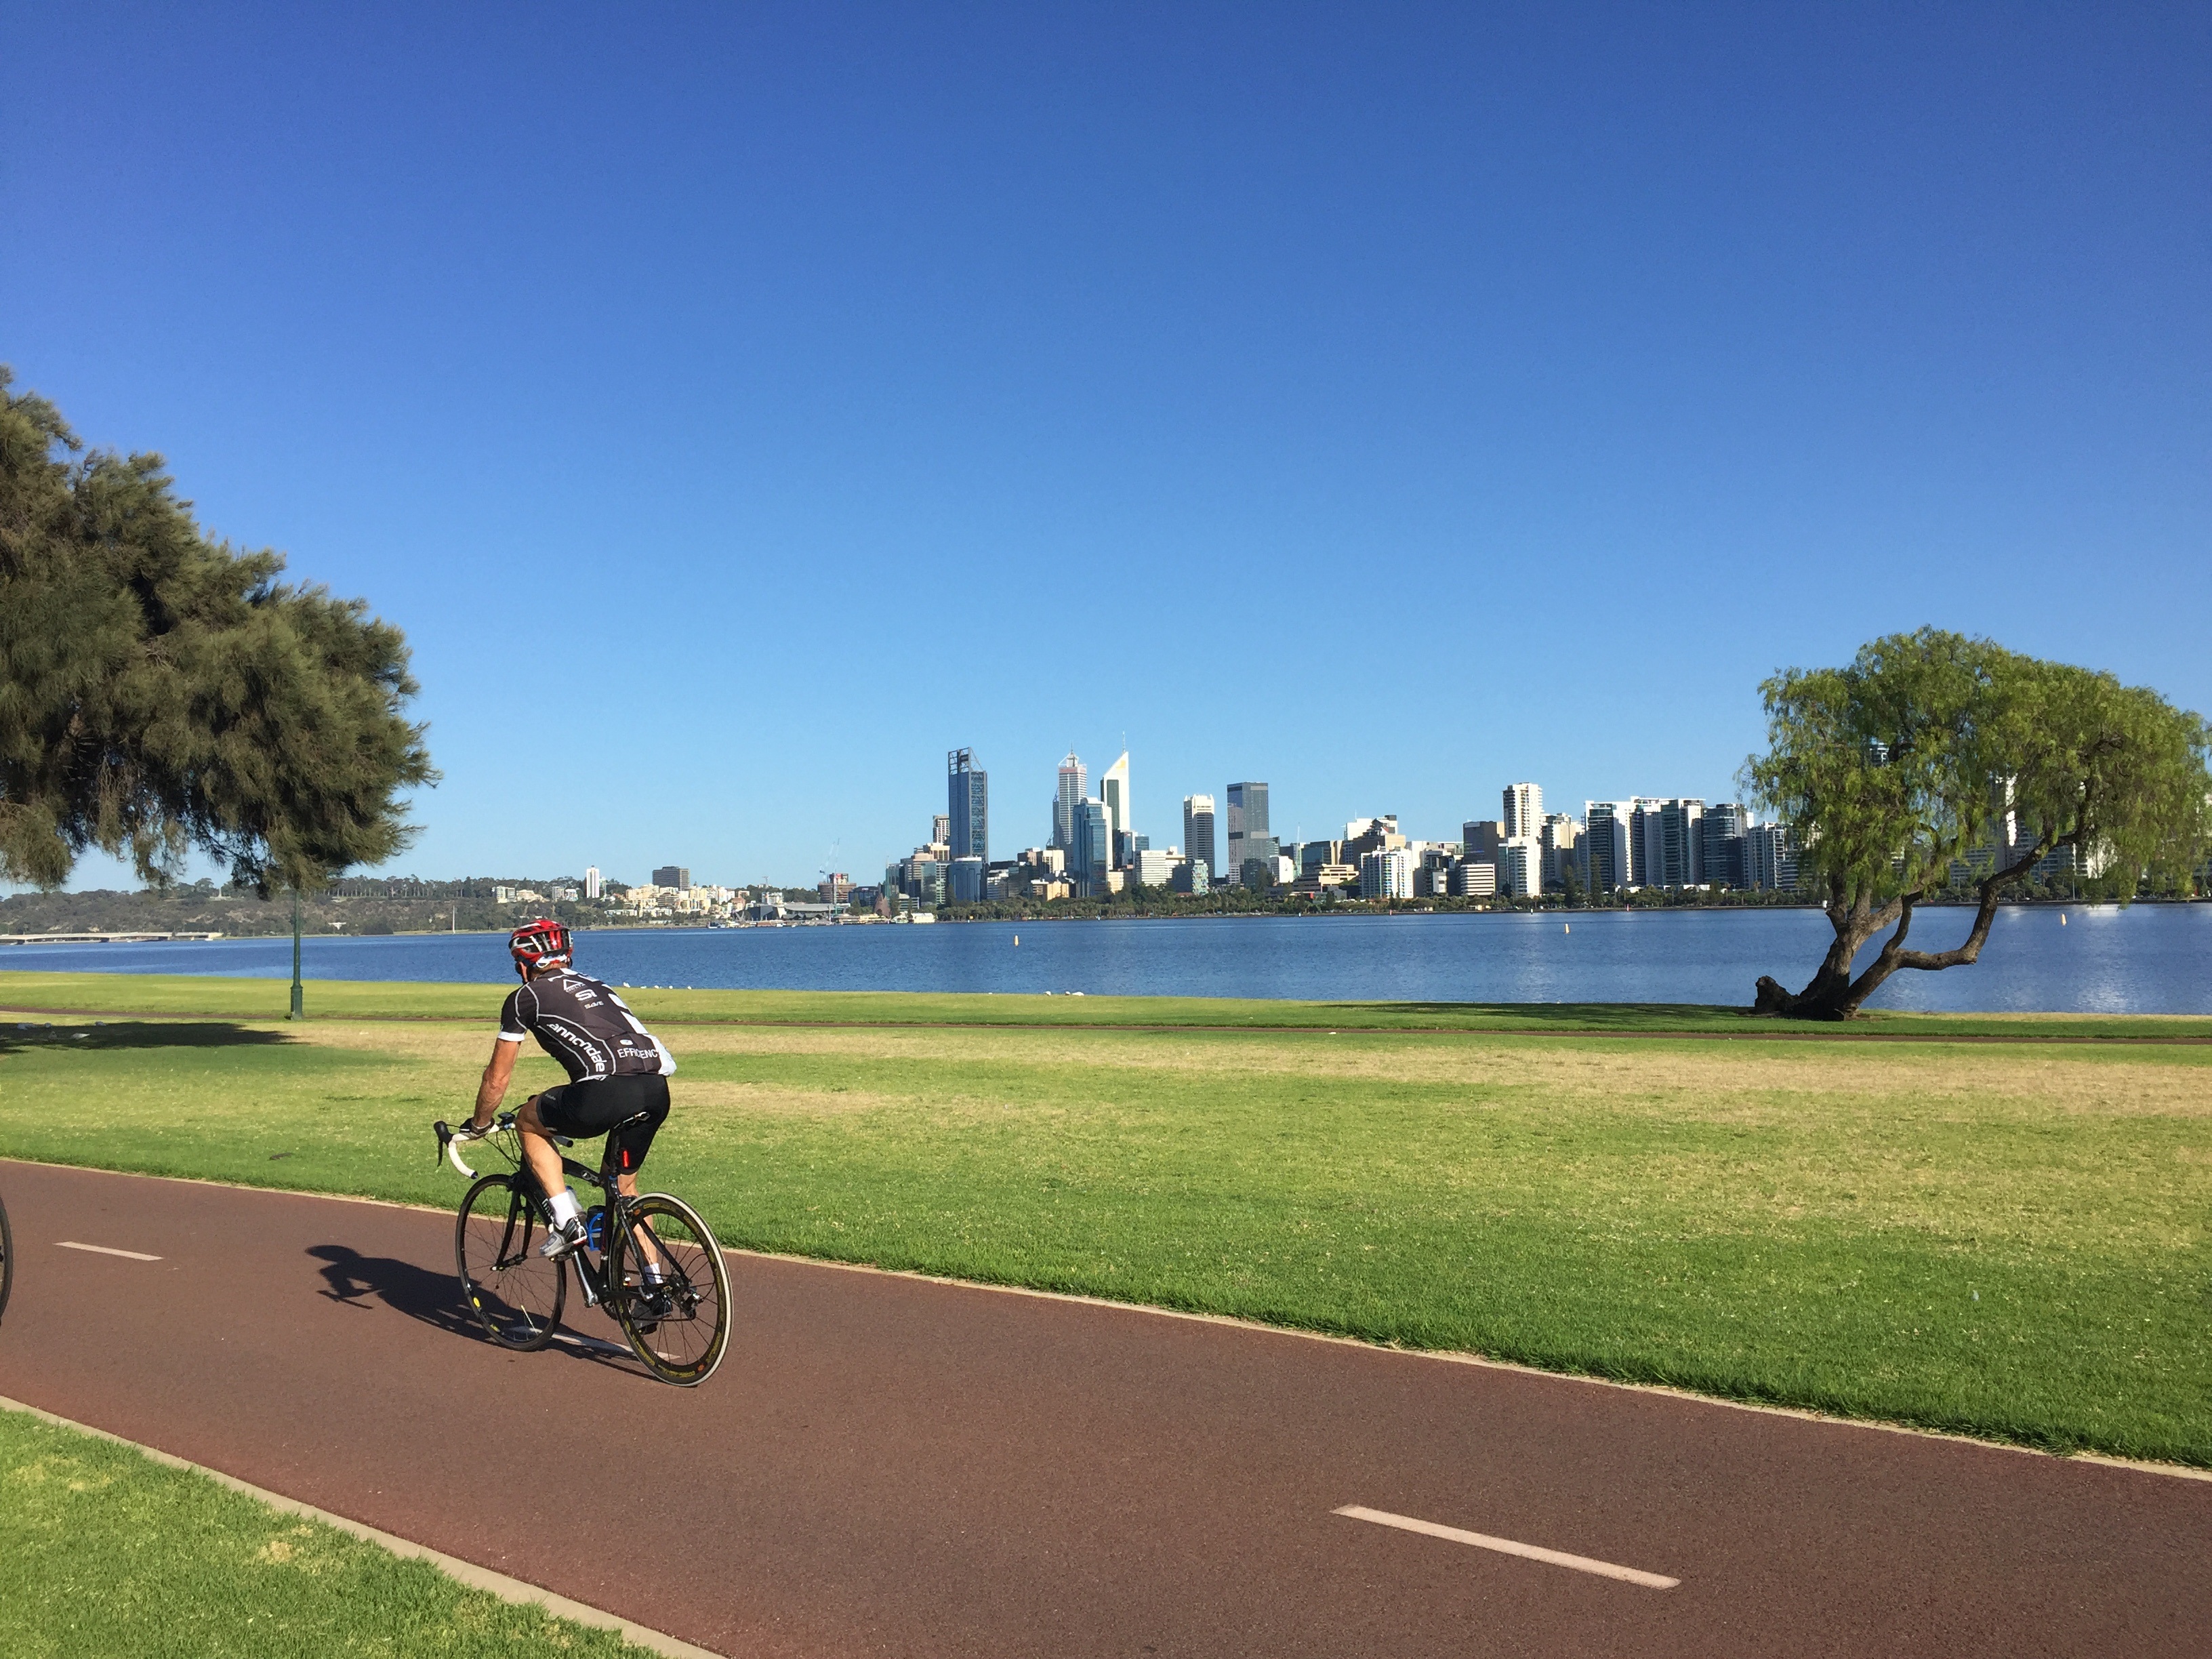
landscape, water, nature, path, cloud, architecture, bridge, skyline, building, bicycle, city, skyscraper, urban, river, cityscape, summer, travel, recreation, cyclist, vehicle, tranquil, scenic, park, office, blue, tourism, modern, australia, swan, cycling, race, sports, day, western, race track, wa, perth, outdoor recreation, atmosphere of earth, sport venue, bicycle motocross